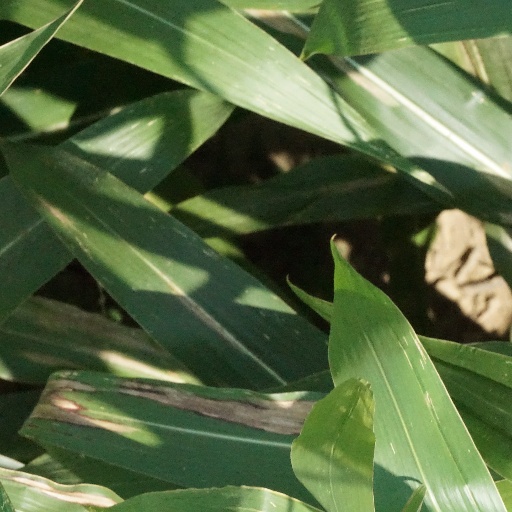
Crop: maize; corn